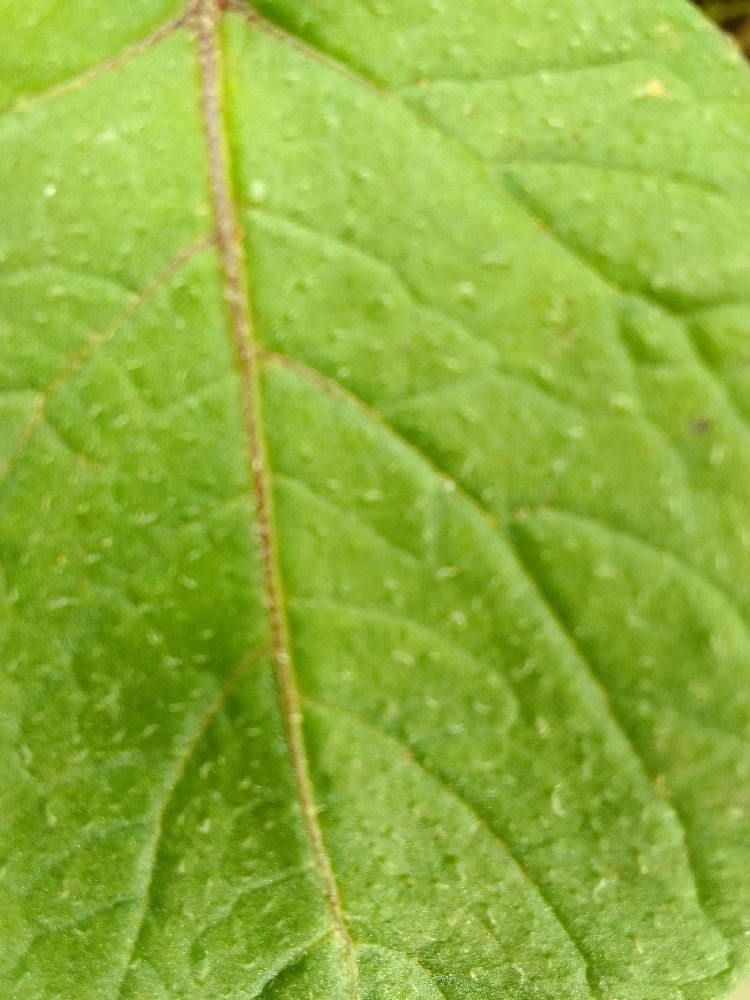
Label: Healthy